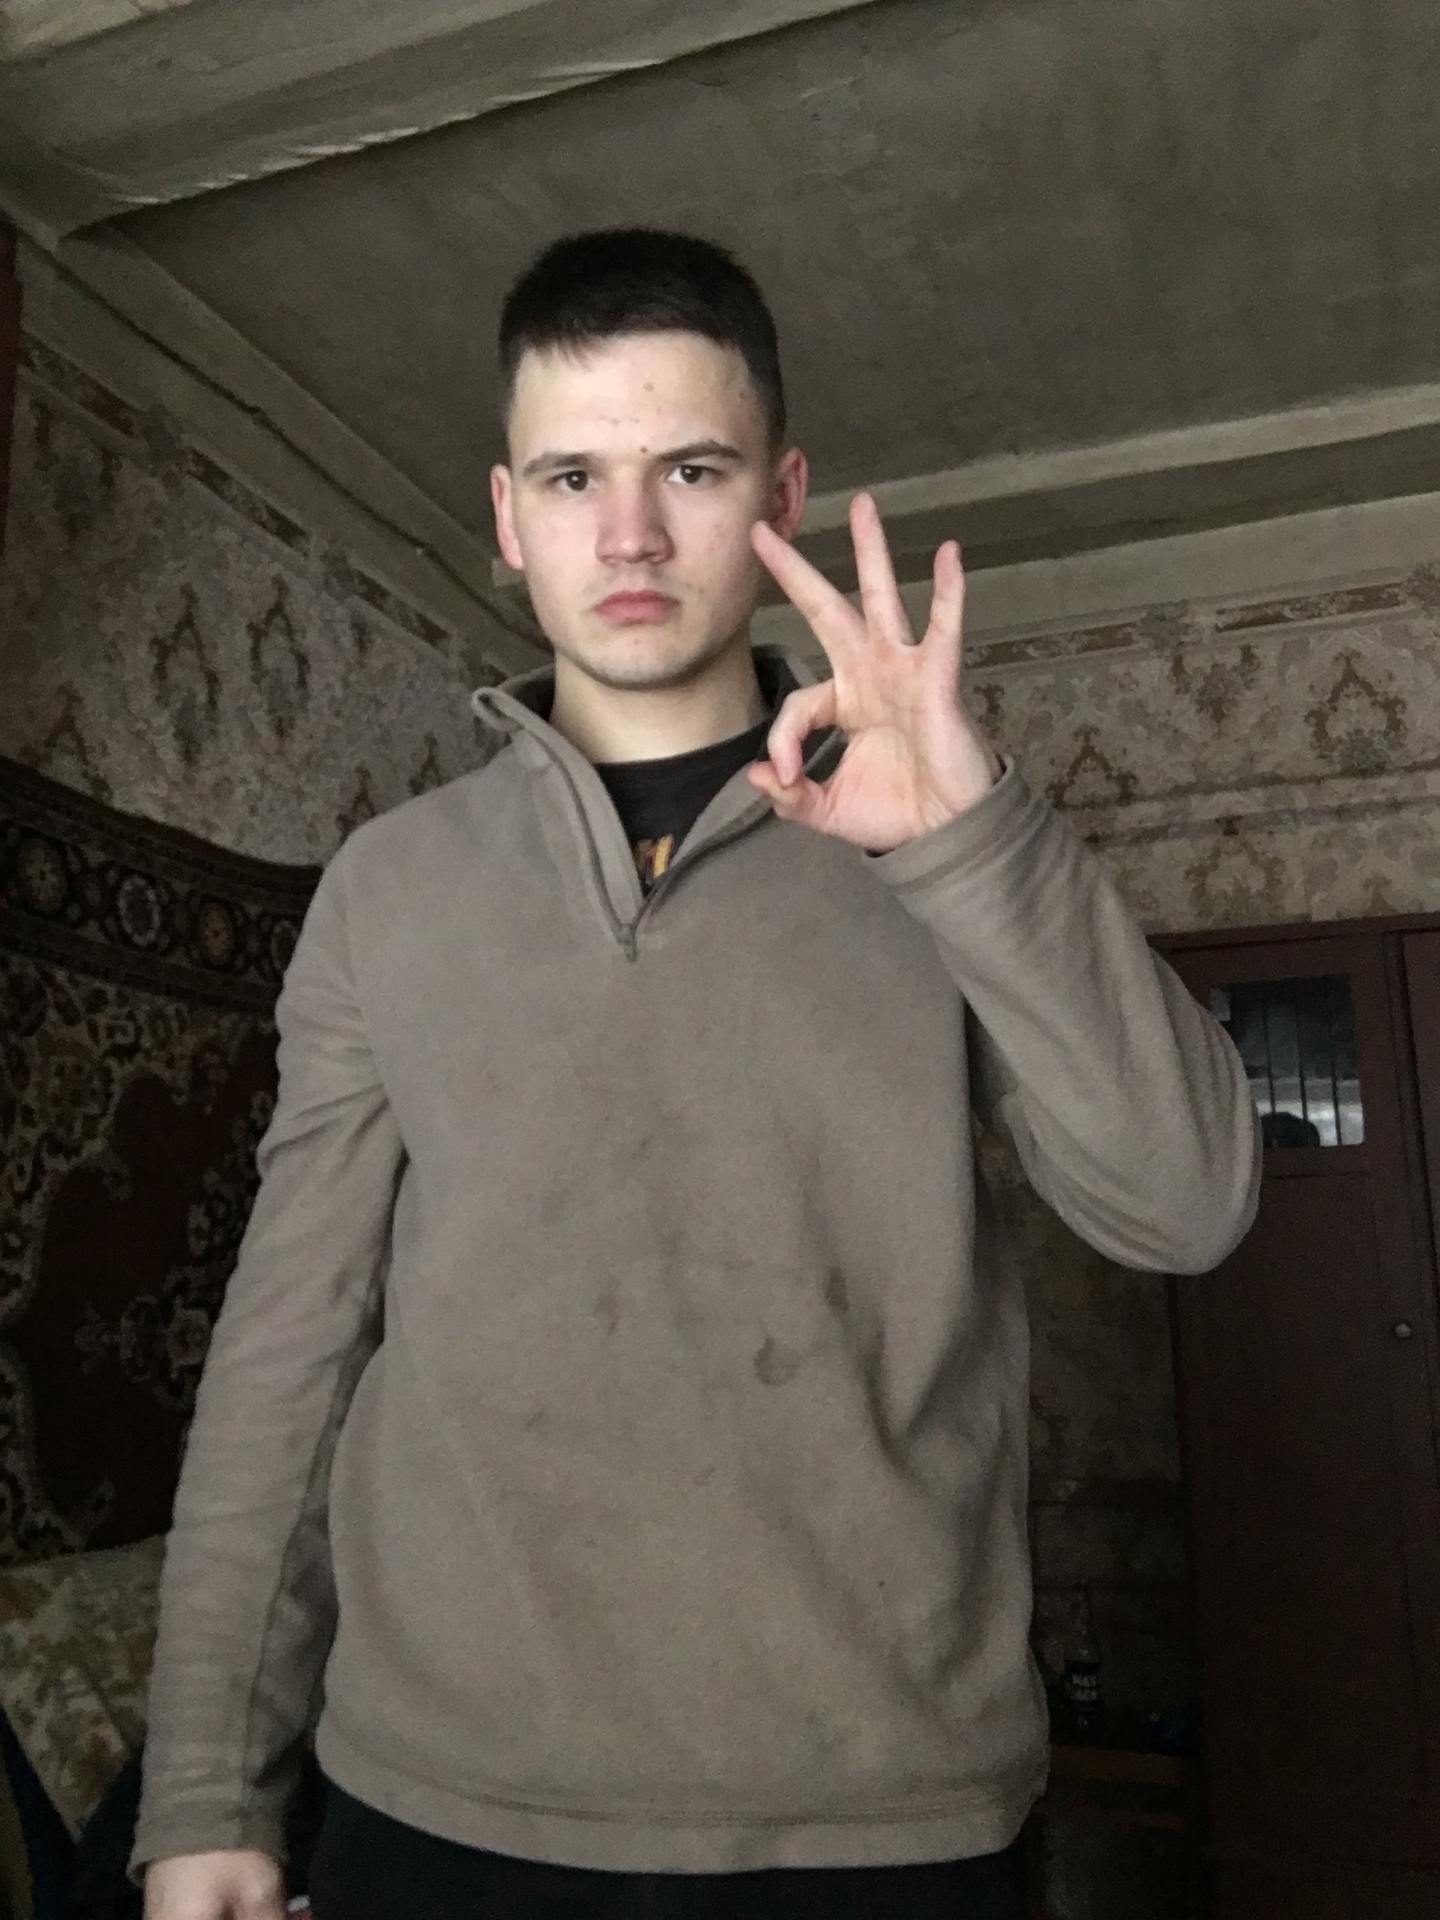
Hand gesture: ok